Mahmoud Dowlatabadi

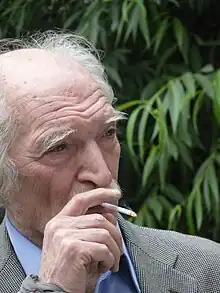
Dowlatabadi in 2011

"Kelidar" is a saga about a Kurdish nomadic family that spans 10 books and 3,000 pages. Encyclopædia Iranica praises its "heroic, lyrical, and sensual" language. The story is tremendously popular among Iranians due to "its detailed portrayal of political and social upheaval." Dowlatabadi spent over a decade crafting the tale. "I spent fifteen years preparing, writing short stories, sometimes writing works that were a little longer, the grounds towards what would become "Kelidar"," he said.